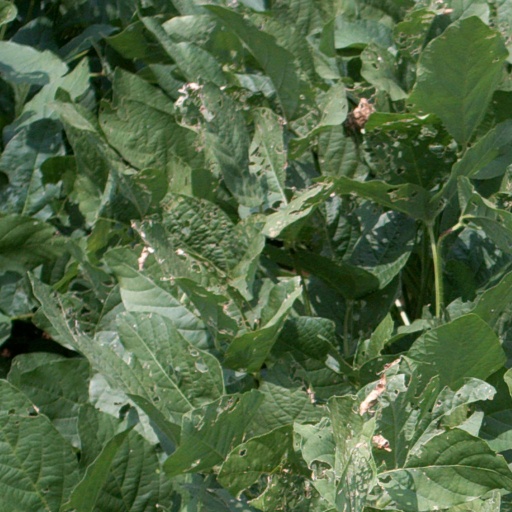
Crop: soybean